Sturmgeschütz III

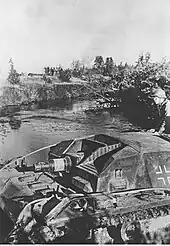
German forces on a short-barrel StuG III Ausf B cross the Desna river on their march east, 1941.

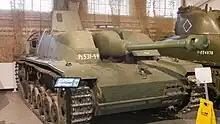
A StuG III of the Finnish Army in the Heeresgeschichtliches Museum in Vienna, Austria. This model has the concrete armor added postwar by the Finnish Army.

The "Sturmgeschütz" III-series of vehicles proved very successful and served on all fronts, from Russia to North Africa and Western Europe to Italy, as assault guns and tank destroyers. Because of their low silhouette, StuG IIIs were easy to camouflage and hide, and were difficult targets to destroy. By the end of the war 11,300 StuG IIIs and StuH 42s had been built., but due to heavy losses, there were only 1,053 StuG IIIs and 277 StuH 42s remaining in German service by 10 April 1945. The StuG assault guns were cost-effective compared with the heavier German tanks such as the Tiger I and the Panther, although as anti-tank guns they were best used defensively as the lack of a traversable turret and their generally thin armour was a severe disadvantage in the attack role. As the situation for the German military deteriorated further later in the war, more StuGs were built than tanks, particularly due to ease of production.